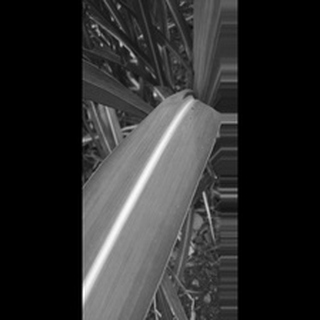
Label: healthy_sugarcane